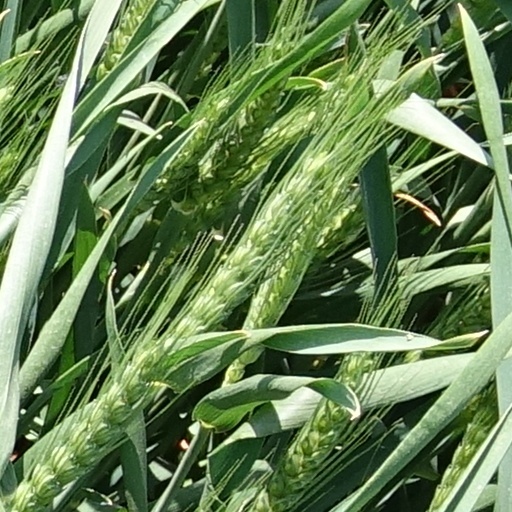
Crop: wheat